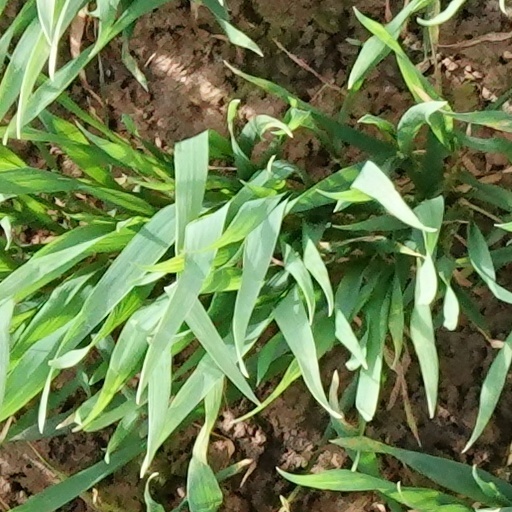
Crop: wheat